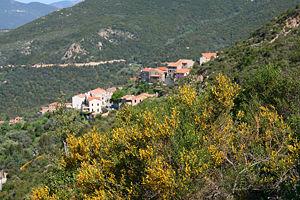
Sari-d'Orcino - France - ( Corse du Sud), vue du village.
Sari-d'Orcino est une commune française située dans la circonscription départementale de la Corse-du-Sud et le territoire de la collectivité de Corse. Elle appartient à l'ancienne piève de Cinarca dont elle était le chef-lieu.